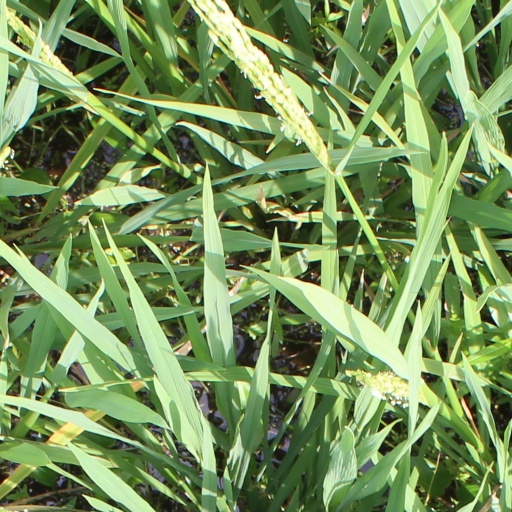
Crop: rice